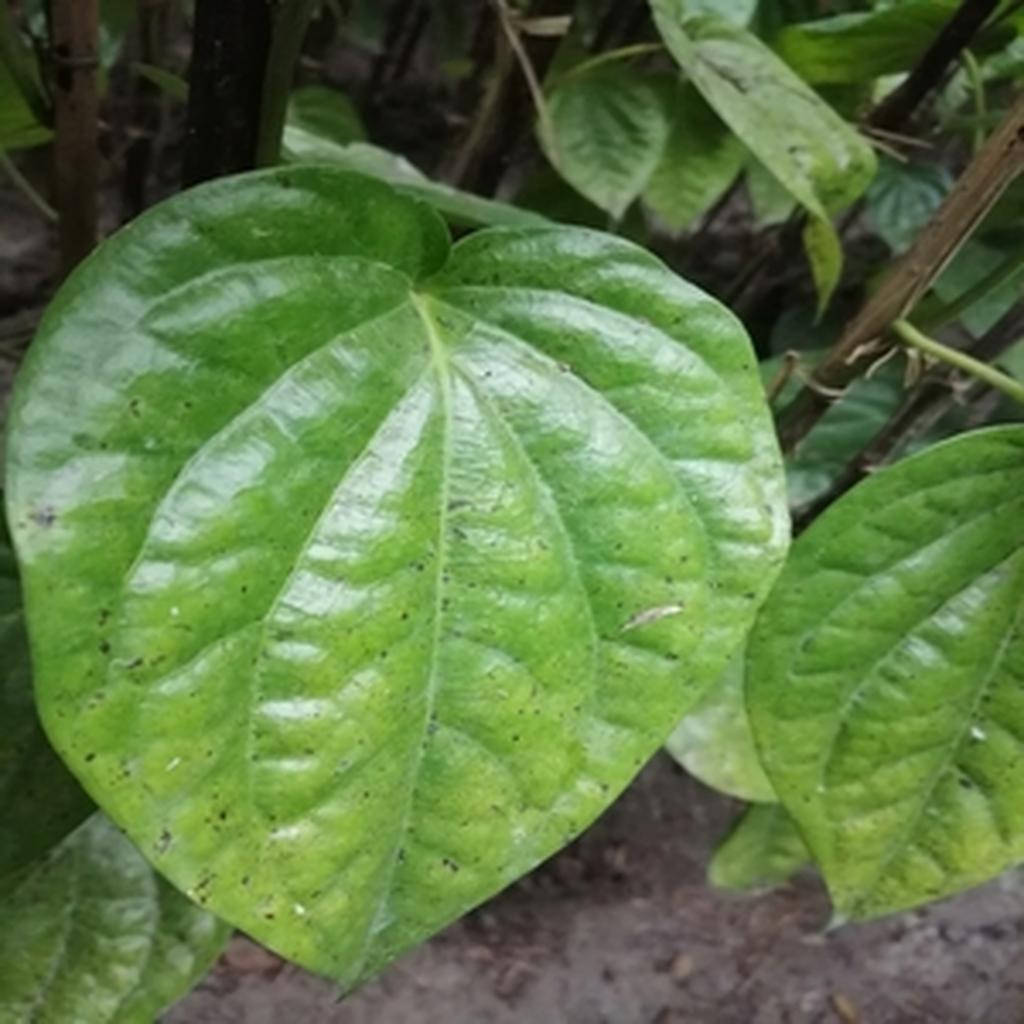
Label: Leaf_Spot